Intervertebral disc

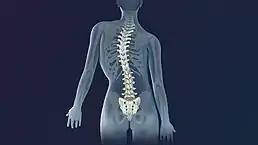
3D medical animation still shot of scoliosis

One effect of aging and disc degeneration is that the nucleus pulposus begins to dehydrate and the concentration of proteoglycans in the matrix decreases, thus limiting the ability of the disc to absorb shock. This general shrinking of disc size is partially responsible for the common decrease in height as humans age. The anulus fibrosus also becomes weaker with age and has an increased risk of tearing. In addition, the cartilage endplates begin thinning, fissures begin to form, and there is sclerosis of the subchondral bone. Since the fissures are formed in the anulus fibrosus due to osteo-arthritic bones or degeneration in general, the inner nucleus pulposus can seep out and put pressure on any number of vertebral nerves. A herniated disc can cause mild to severe pain such as sciatica and treatment for herniated discs range from physical therapy to surgery. (see also: Intervertebral disc arthroplasty) Other degeneration of the vertebral column includes diffuse idiopathic skeletal hyperostosis (DISH) which is the calcification or ossification of the ligaments surrounding the vertebrae. This degeneration causes stiffness and sometimes even curvature in the lumbar and thoraco-lumbar spinal region.